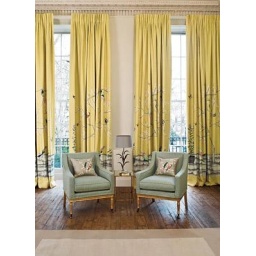
Curtains are Snow Blossom in yellow; chairs are Giorgio in duck egg; cushions are Snow Blossom in silver, all by Zoffany. Photo from zoffany.com.